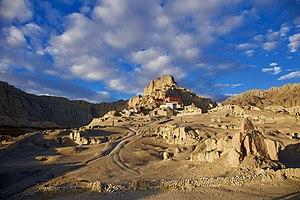
Le dzong de Tsaparang est une forteresse située dans la préfecture de Ngari, à l'ouest de la Région autonome du Tibet, en Chine.
La préfecture de Ngari correspondant au Tibet occidental, est une subdivision administrative de la région autonome du Tibet en Chine. Son centre administratif est situé dans le xian de Gar.
Tsaparang est la capitale de l'ancien royaume de Gugé qui s'étendait dans la vallée de Garuda, où coule la haute Sutlej. Elle se trouve dans le Xian de Zanda, dans la Préfecture de Ngari, dans la partie ouest de la région autonome du Tibet, en Chine. Elle est à 278 kilomètres à l'est d'Ali et à 18 kilomètres à l'ouest du monastère de Tholing et proche du mont Kailash, du lac Manasarovar et de la frontière du Ladakh. Elle n'est pas loin non plus du monastère de Gurugem.